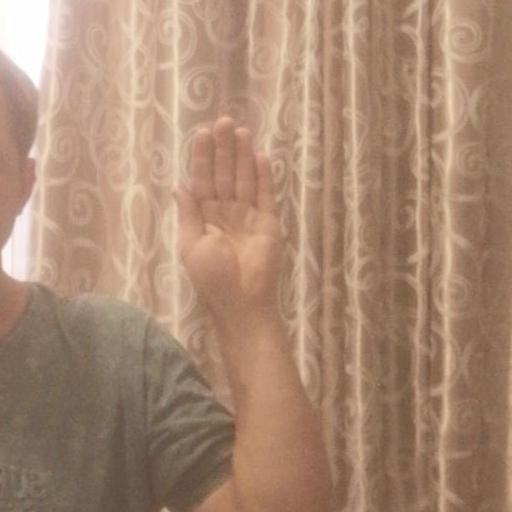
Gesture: stop